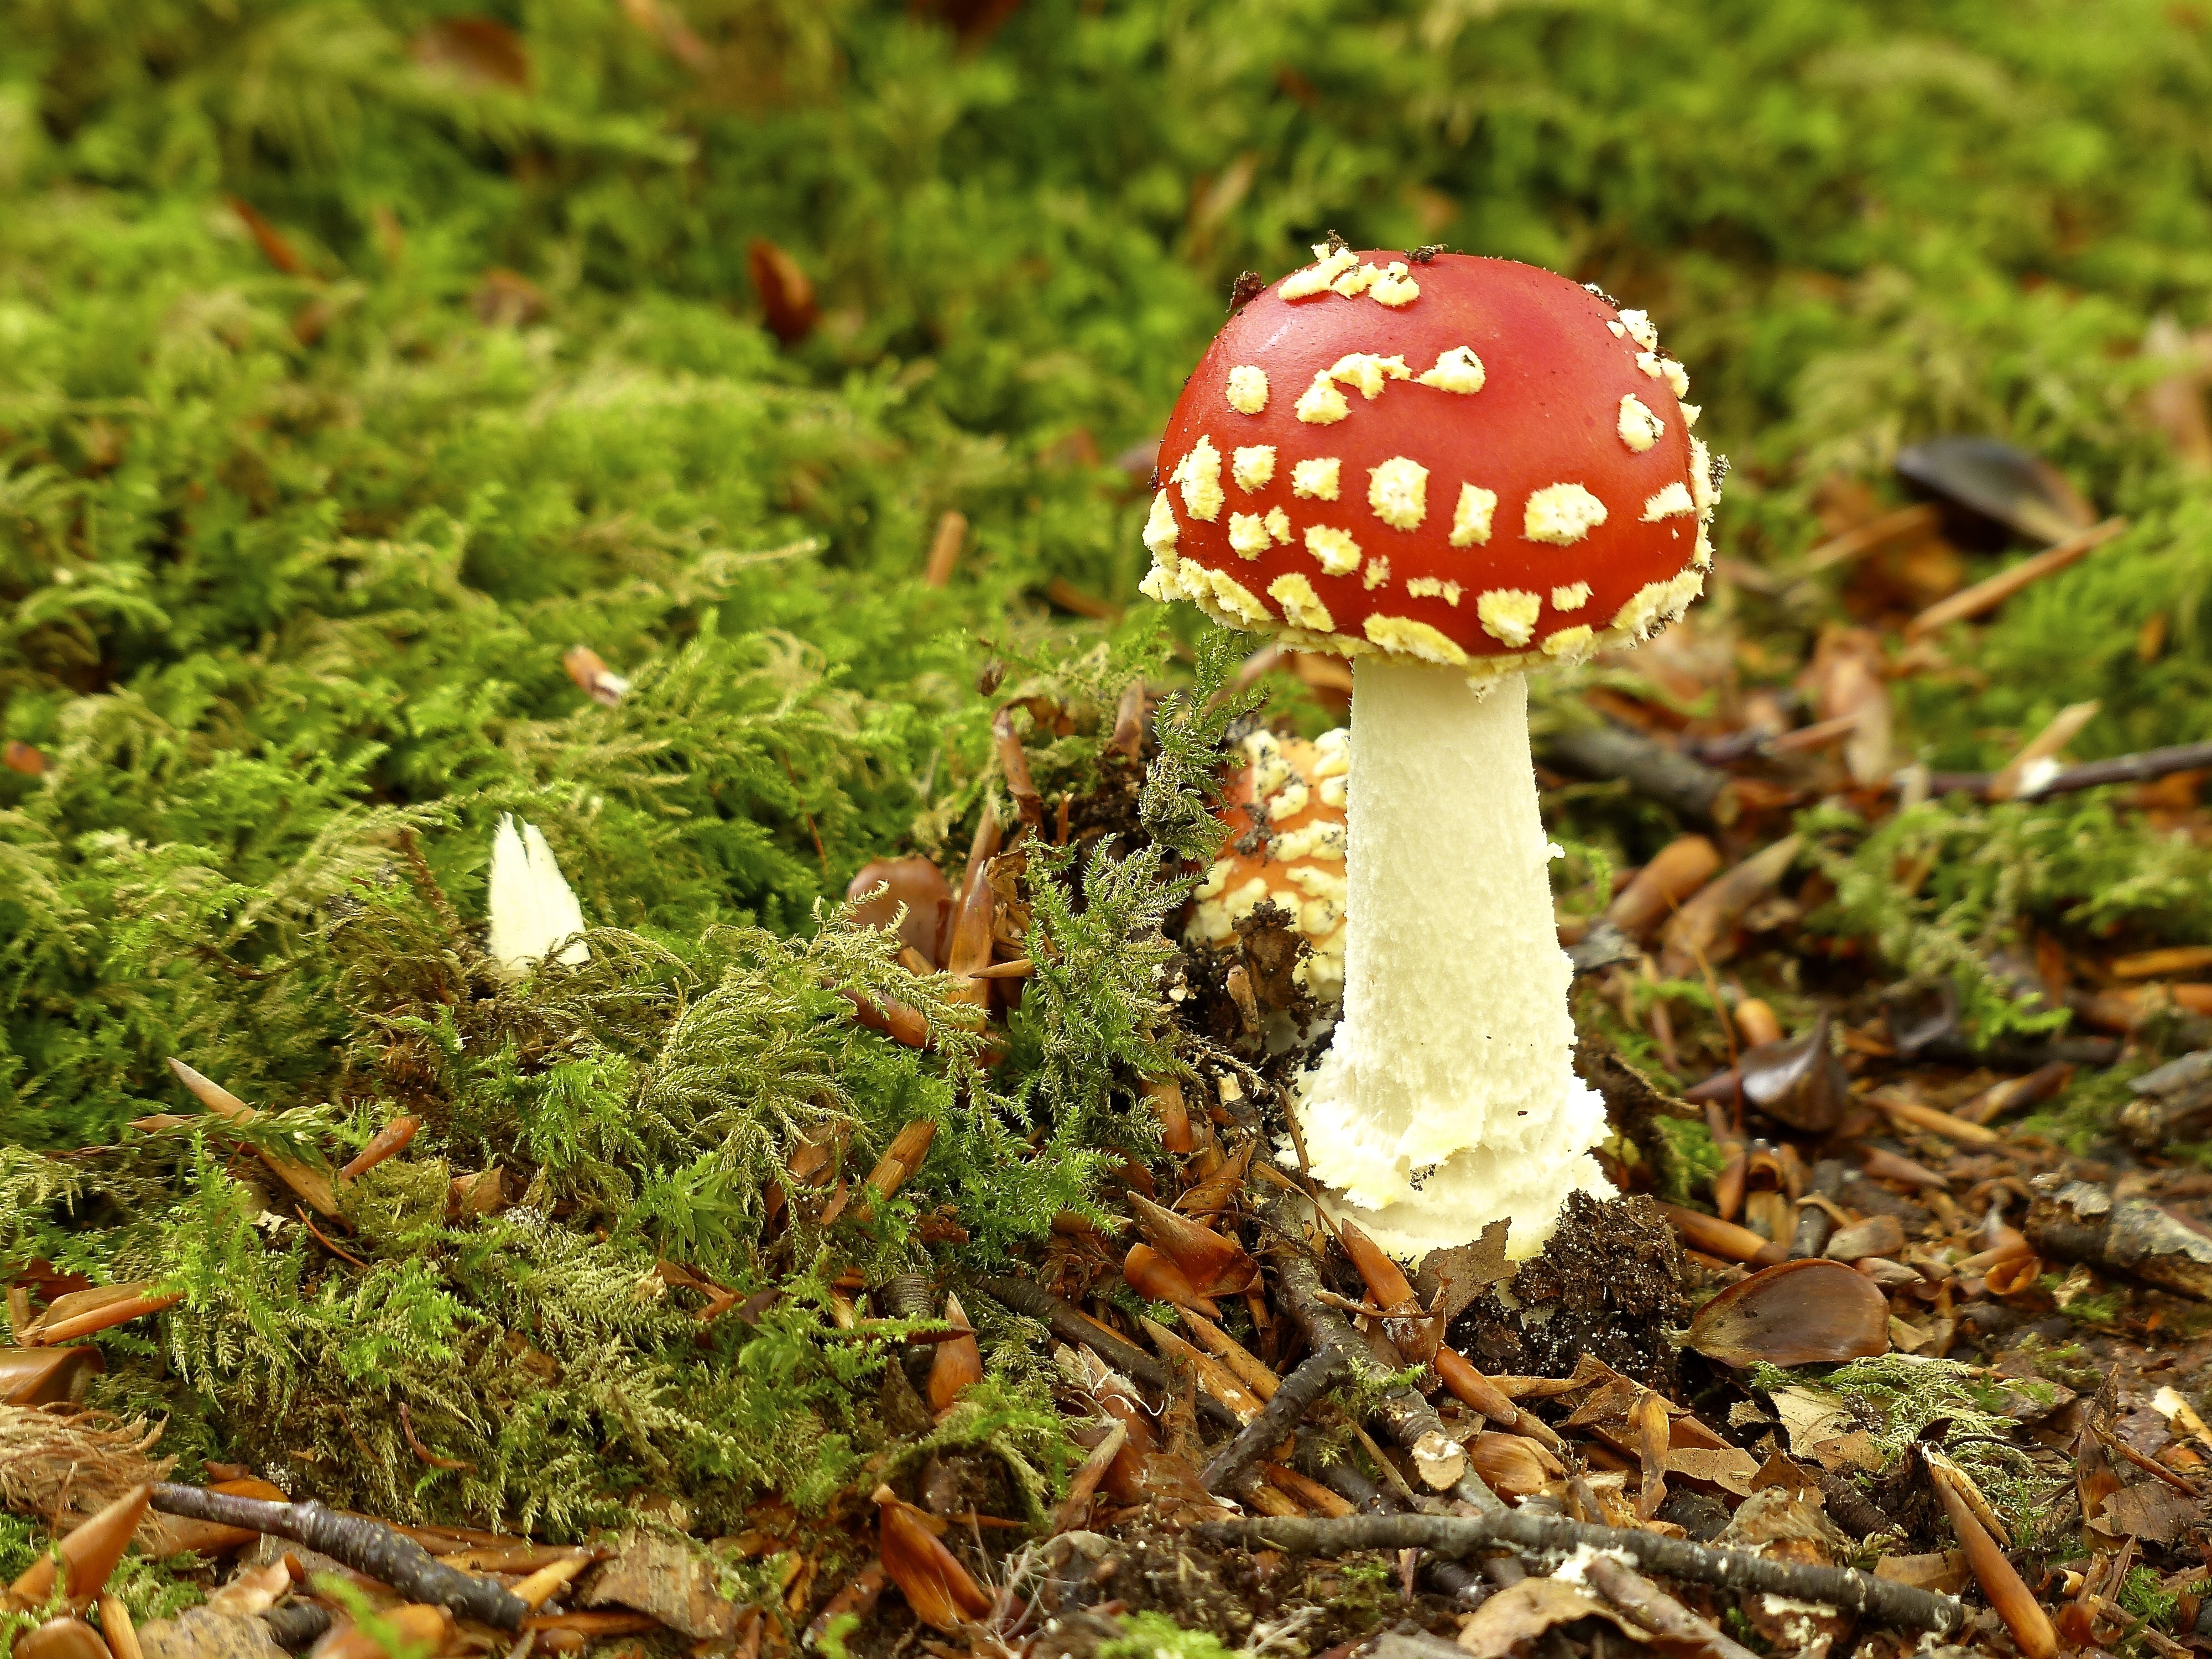
landscape, nature, forest, leaf, fall, flower, travel, foliage, europe, autumn, soil, botany, mushroom, flora, season, fauna, leaves, fungus, holland, netherlands, de, mushrooms, estate, woodland, agaric, bolete, wassenaar, horesten, macro photography, edible mushroom, penny bun